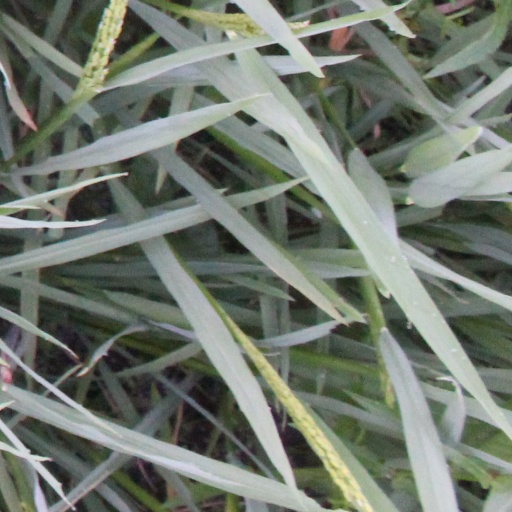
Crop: rice